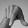
ASL letter: Q